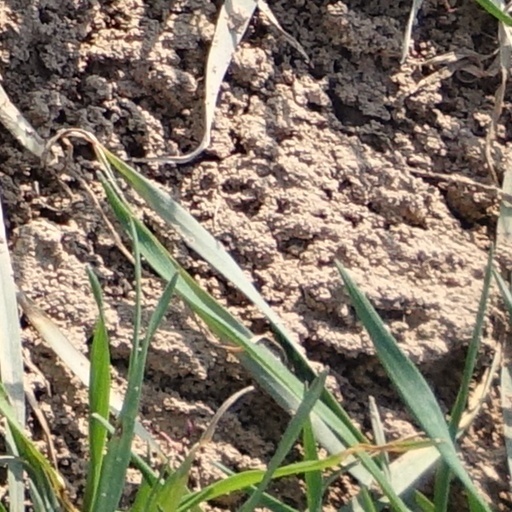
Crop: wheat